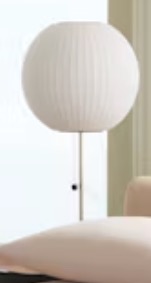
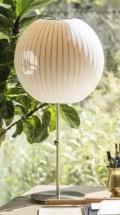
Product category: misc
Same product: yes